Los Angeles Fire Department Museum and Memorial

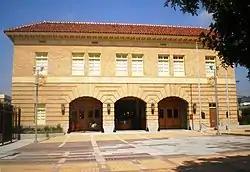
Engine Co. No. 27, home of the Fire Dept. Museum

The Los Angeles Fire Department Museum and Memorial is located at Old Engine Co. No. 27, also known as Fire Station No. 27, on Cahuenga Boulevard in Hollywood. The museum houses old fire engines and fire apparatus, some dating from the 1880s. The museum also houses a reference library and fire safety learning center. The building was named a Los Angeles Cultural-Heritage Monument in 1976 and was listed in the National Register of Historic Places in 1985. The Fallen Firefighters Memorial in front of the station consists of a memorial wall listing all of the Los Angeles firefighters who have died in the line of duty and five life-size statues of firefighters.